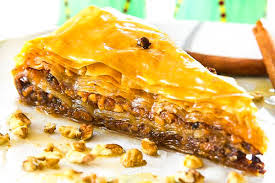
Yemek: baklava